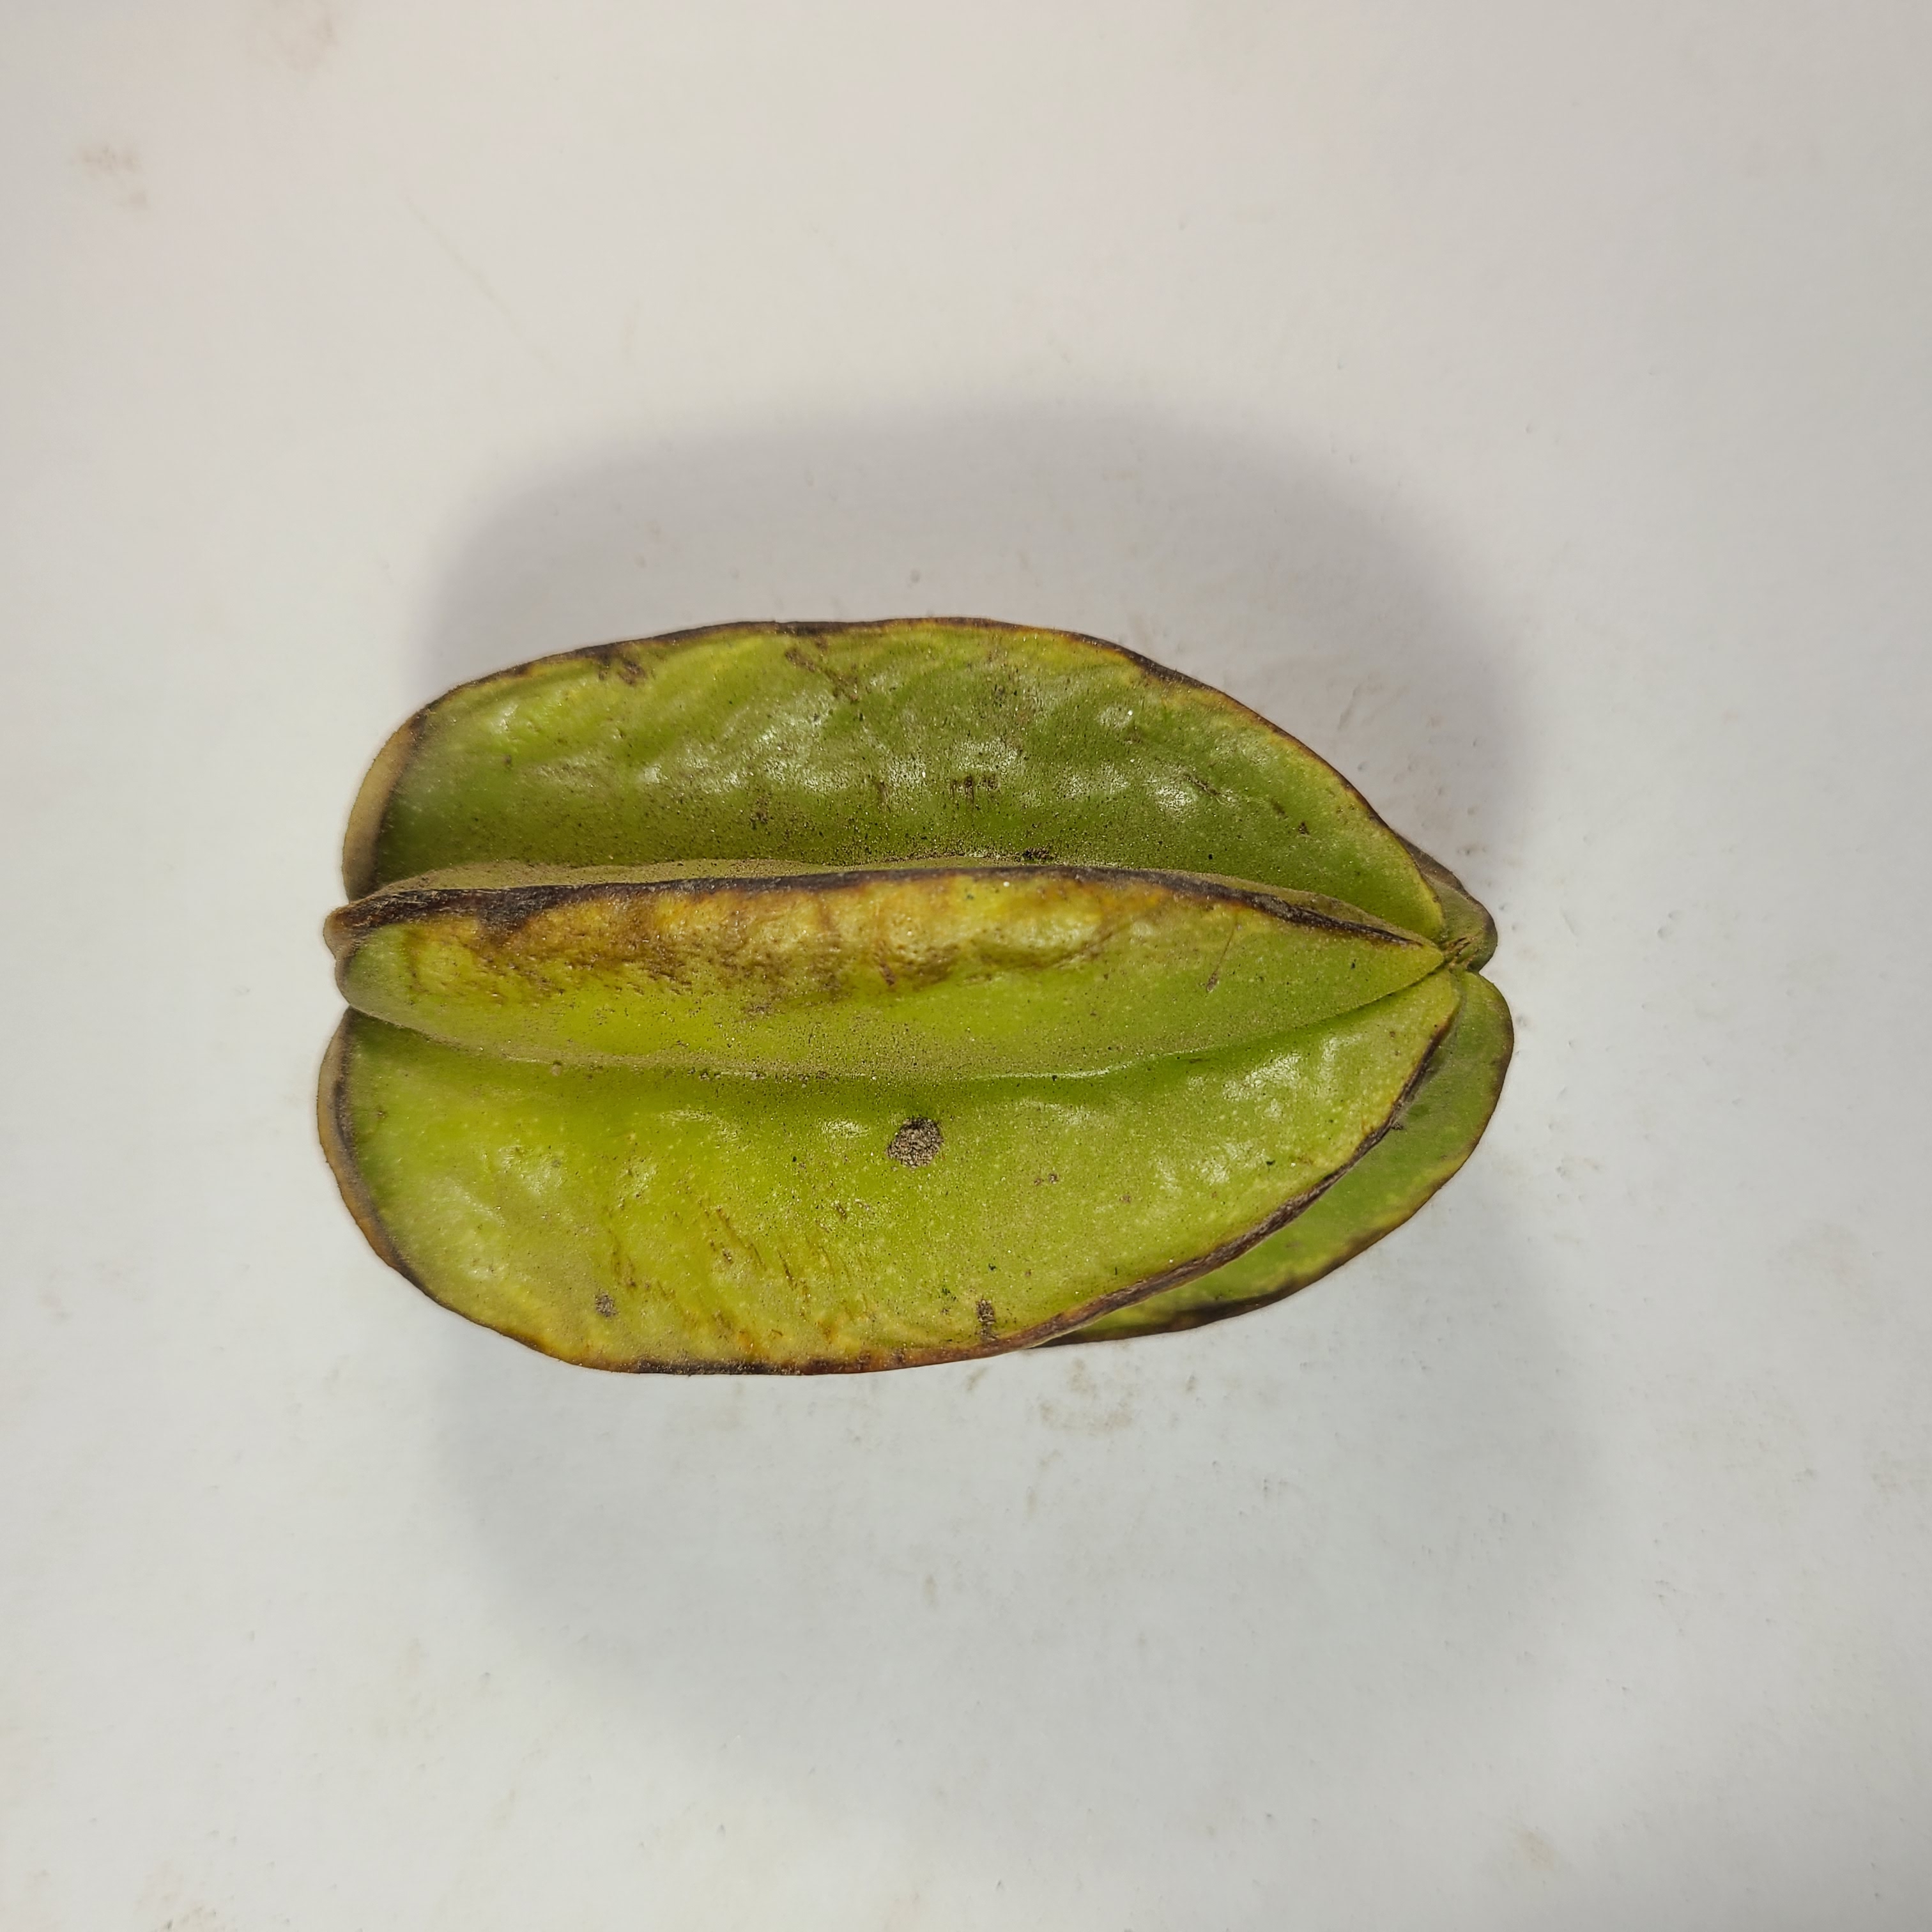
Label: Unhealthy Fruits